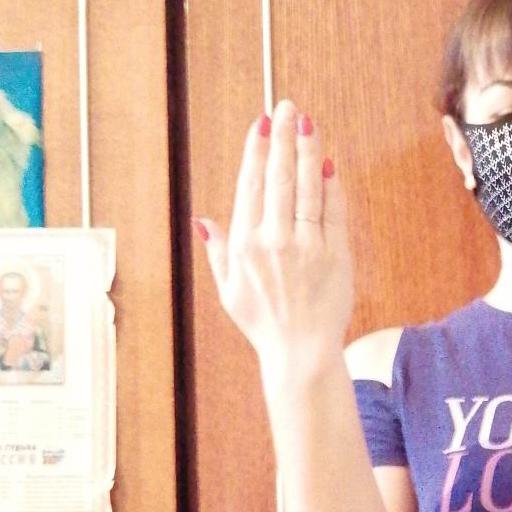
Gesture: stop_inverted